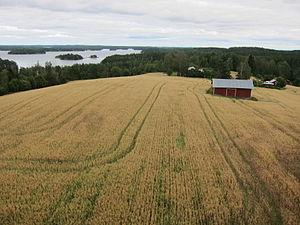
Rantasalmi est une municipalité de l'Est de la Finlande, dans la région de Savonie du Sud et la province de Finlande orientale.